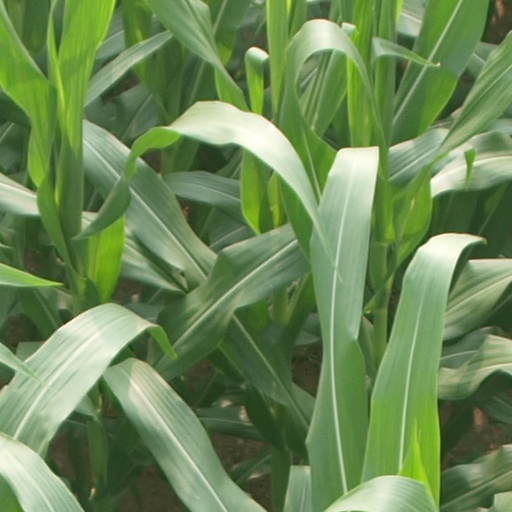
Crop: maize; corn